Tafhim-ul-Quran

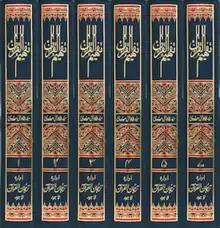
Set of 6 volumes

Tafhim-ul-Quran is a 6-volume translation and commentary of the Qur'an by the Pakistani Islamist ideologue and activist Syed Abul Ala Maududi. Maududi began writing the book in 1942 and completed it in 1972.